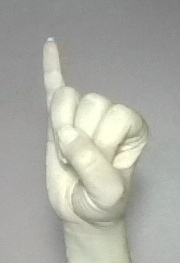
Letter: meem